Strangled Lives

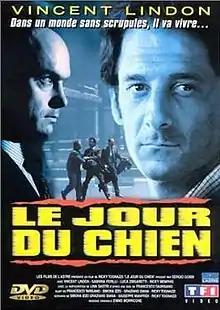
DVD cover

Strangled Lives is a 1996 French-Italian crime film directed by Ricky Tognazzi. It was entered into the 46th Berlin International Film Festival where it won the Alfred Bauer Prize.